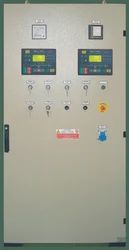
Label: Electrical_Control_Panel